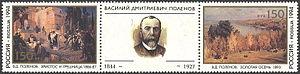
Le Christ et la Pécheresse est un tableau de grand format du peintre russe Vassili Polenov, daté de l'année 1888. Il se trouve au Musée Russe à Saint-Pétersbourg. Ses dimensions sont de 325 × 611. Le sujet du tableau est la péricope adulterae, la femme adultère de l'Évangile selon Jean, 7,53-8,11.
Automne doré est un tableau du peintre russe Vassili Polenov, réalisé en 1893. Il fait partie des collections de la maison-musée Vassili Polenov. Les dimensions du tableau sont de 77 × 124 cm.